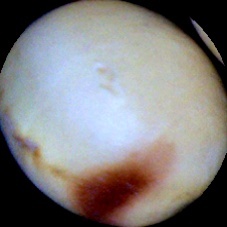
Label: Spotted